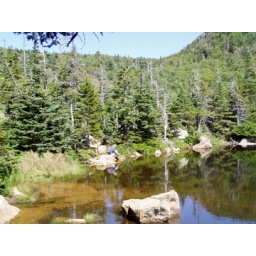
Hiking in the white mountains with Roeland